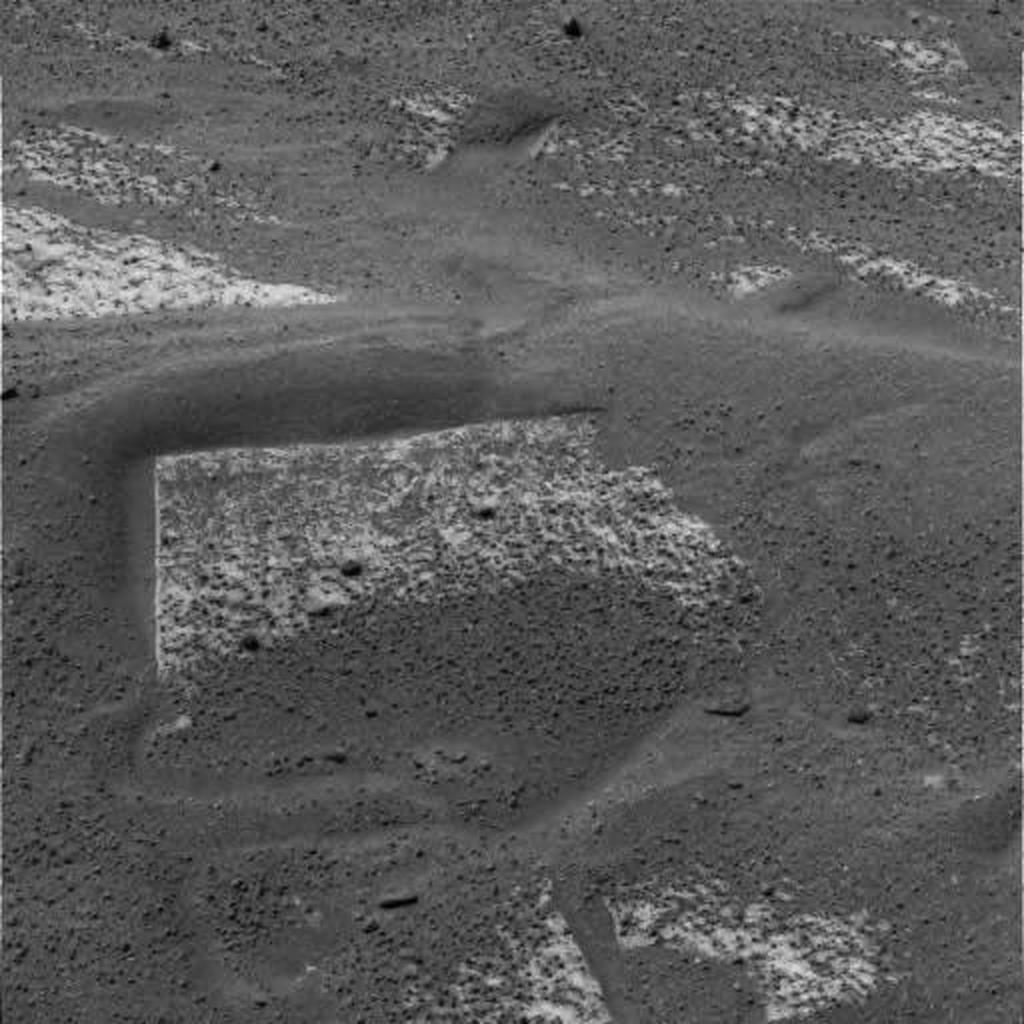
Surface features visible: Rock Outcrops, Dunes/Ripples, Soil, Spherules, Nearby Surface